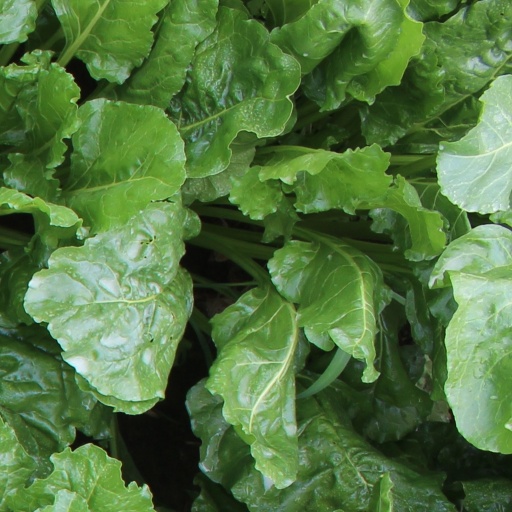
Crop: sugar beet